Bohdan Andrzejewski

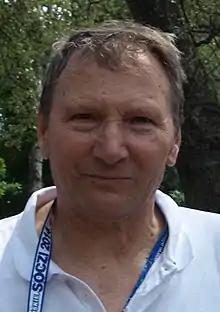
Bohdan Andrzejewski (2013)

Bohdan Andrzejewski (born 15 January 1942) is a Polish fencer. He won a bronze medal in the team épée event at the 1968 Summer Olympics.